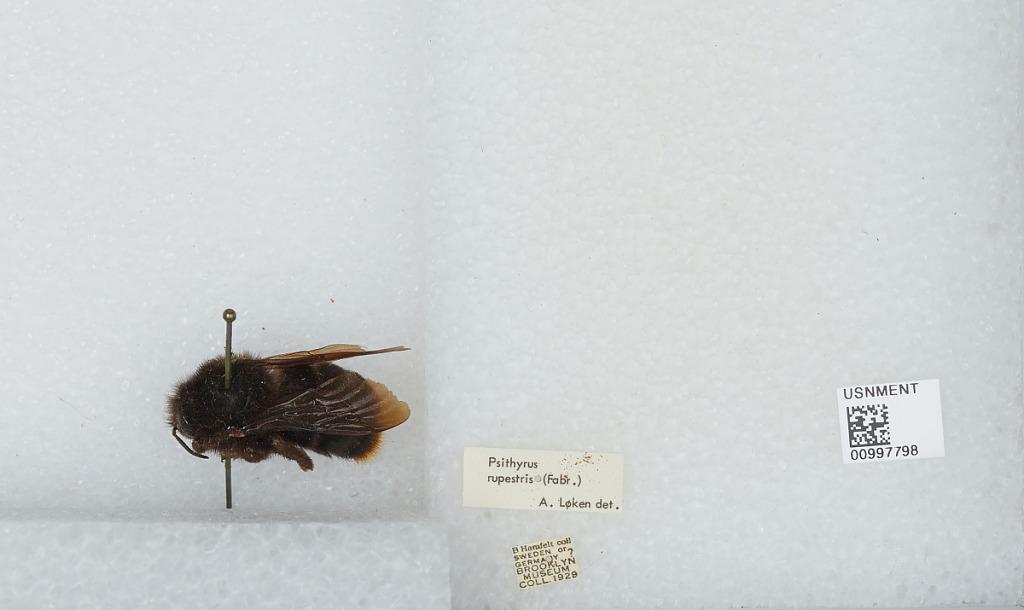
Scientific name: Bombus (Psithyrus) barbutellus (Kirby)
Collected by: B. Hamfelt
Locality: [Not Stated] Sweden or Germany
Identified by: Loken, A.